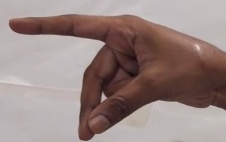
ASL sign: P